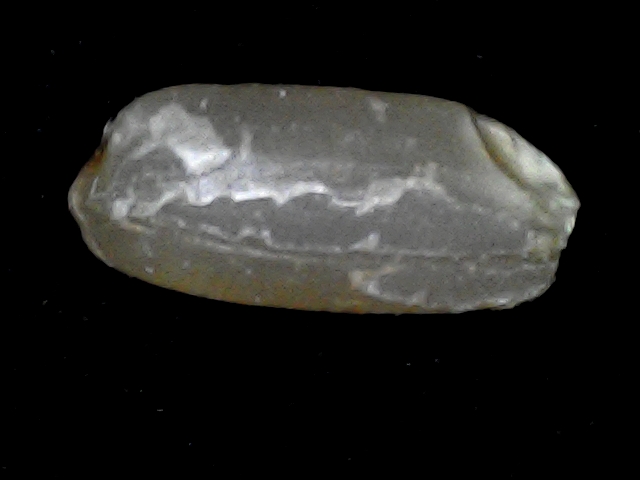
Rice variety: BD76